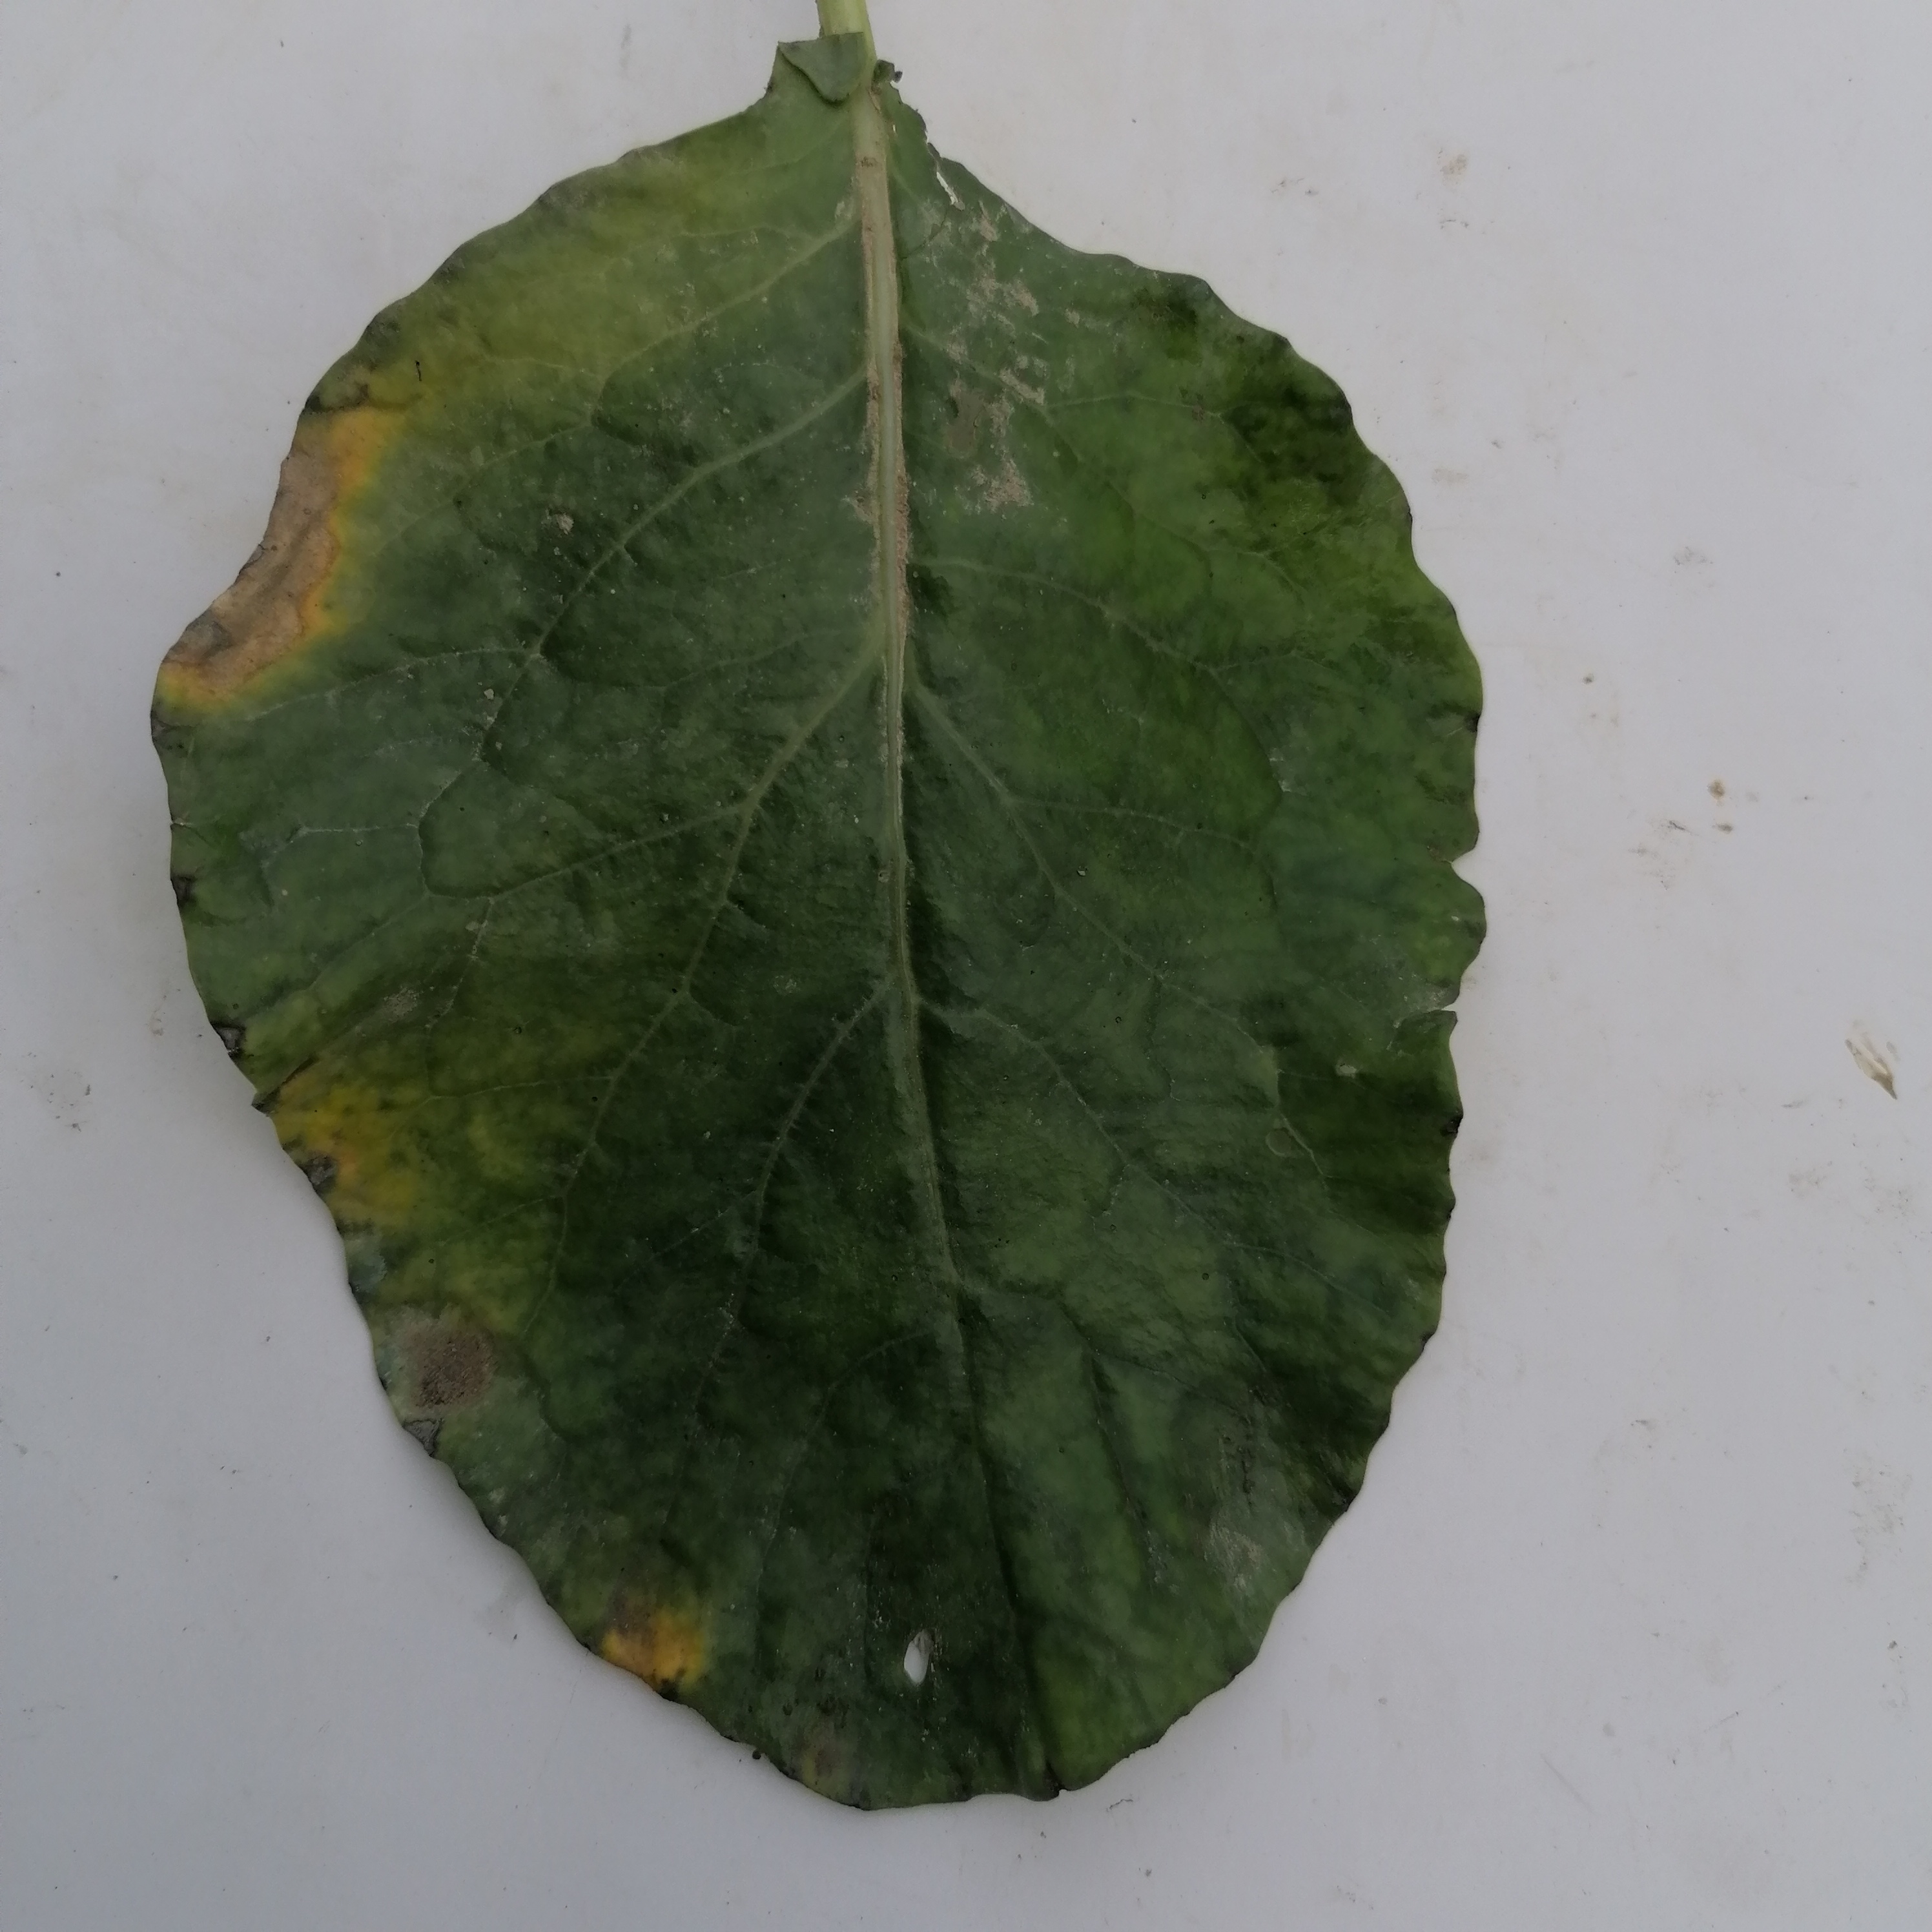
Label: Black Rot